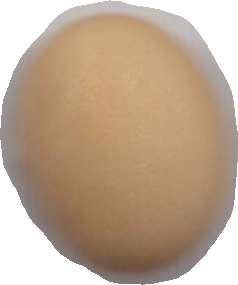
Variety: Anjasmoro